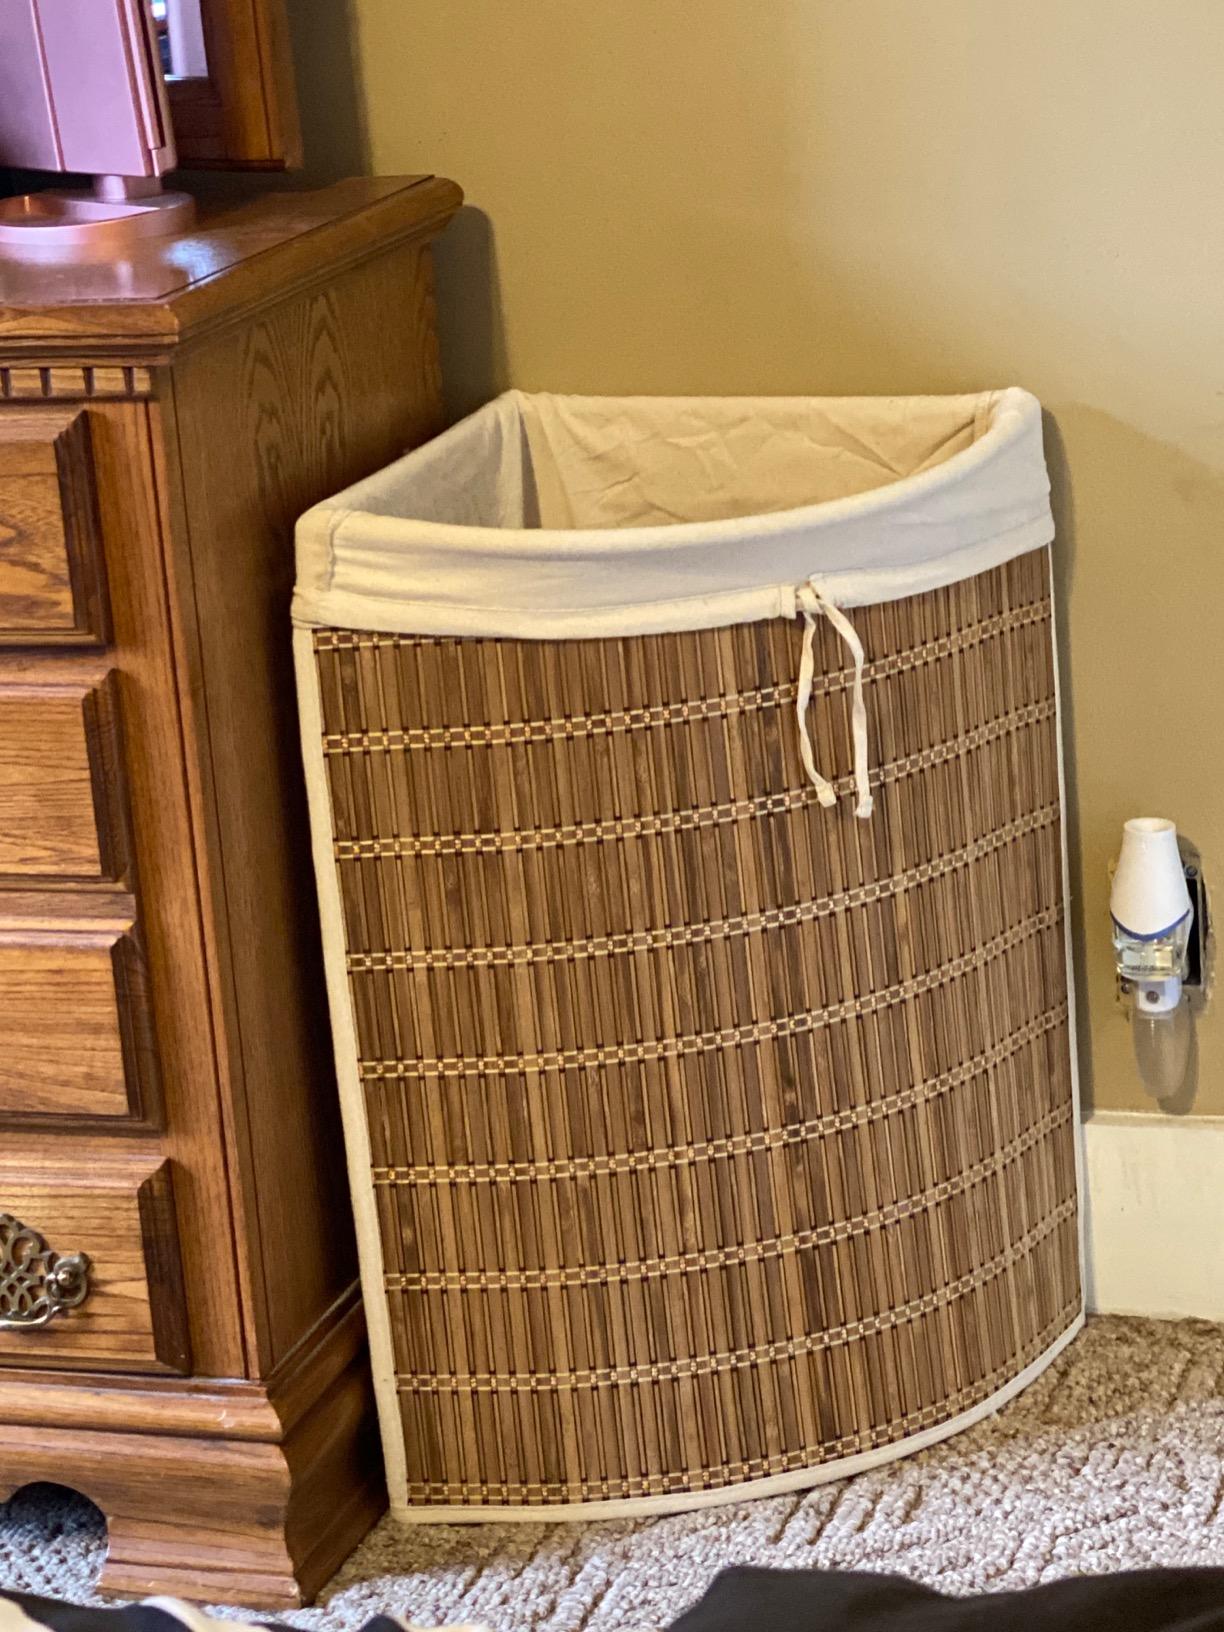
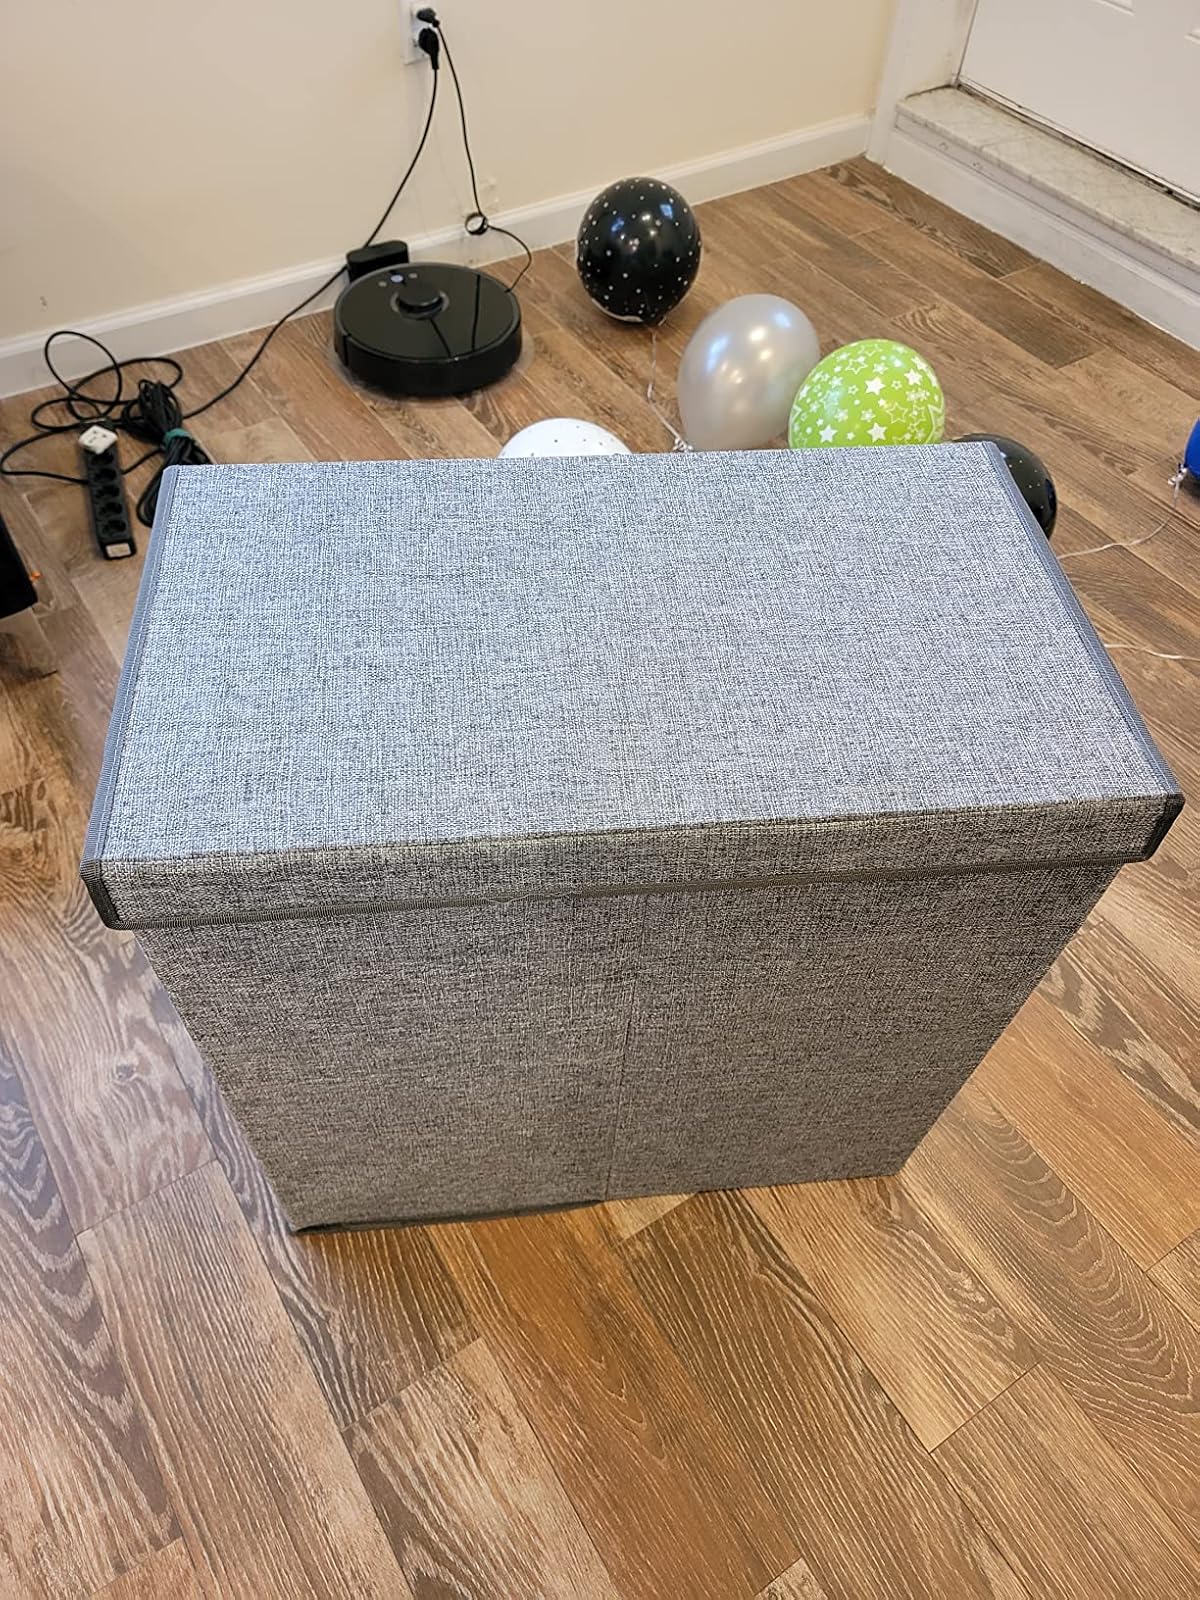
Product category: items_hamper
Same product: no